1942 Stanley Cup Final

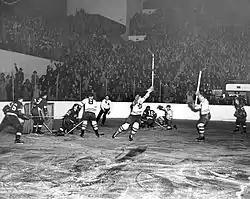
A Leafs goal during the series

This was a series that saw a remarkable comeback. Toronto came back from a 3–0 series deficit to win the best-of-seven Stanley Cup Finals, commonly known as a "reverse sweep." The feat has only been duplicated three times in the Stanley Cup playoffs since, however not in the Stanley Cup Finals.